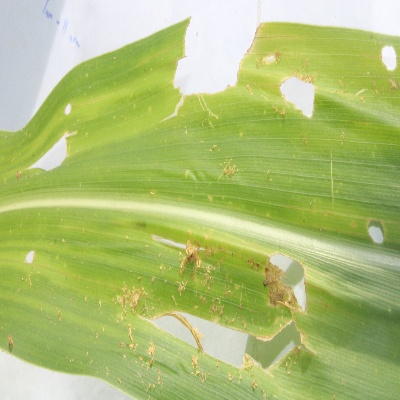
Crop: Maize
Condition: fall armyworm